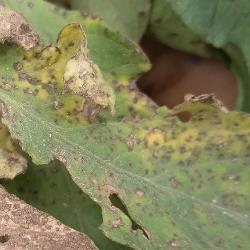
Crop: Tomato
Condition: alternaria-d